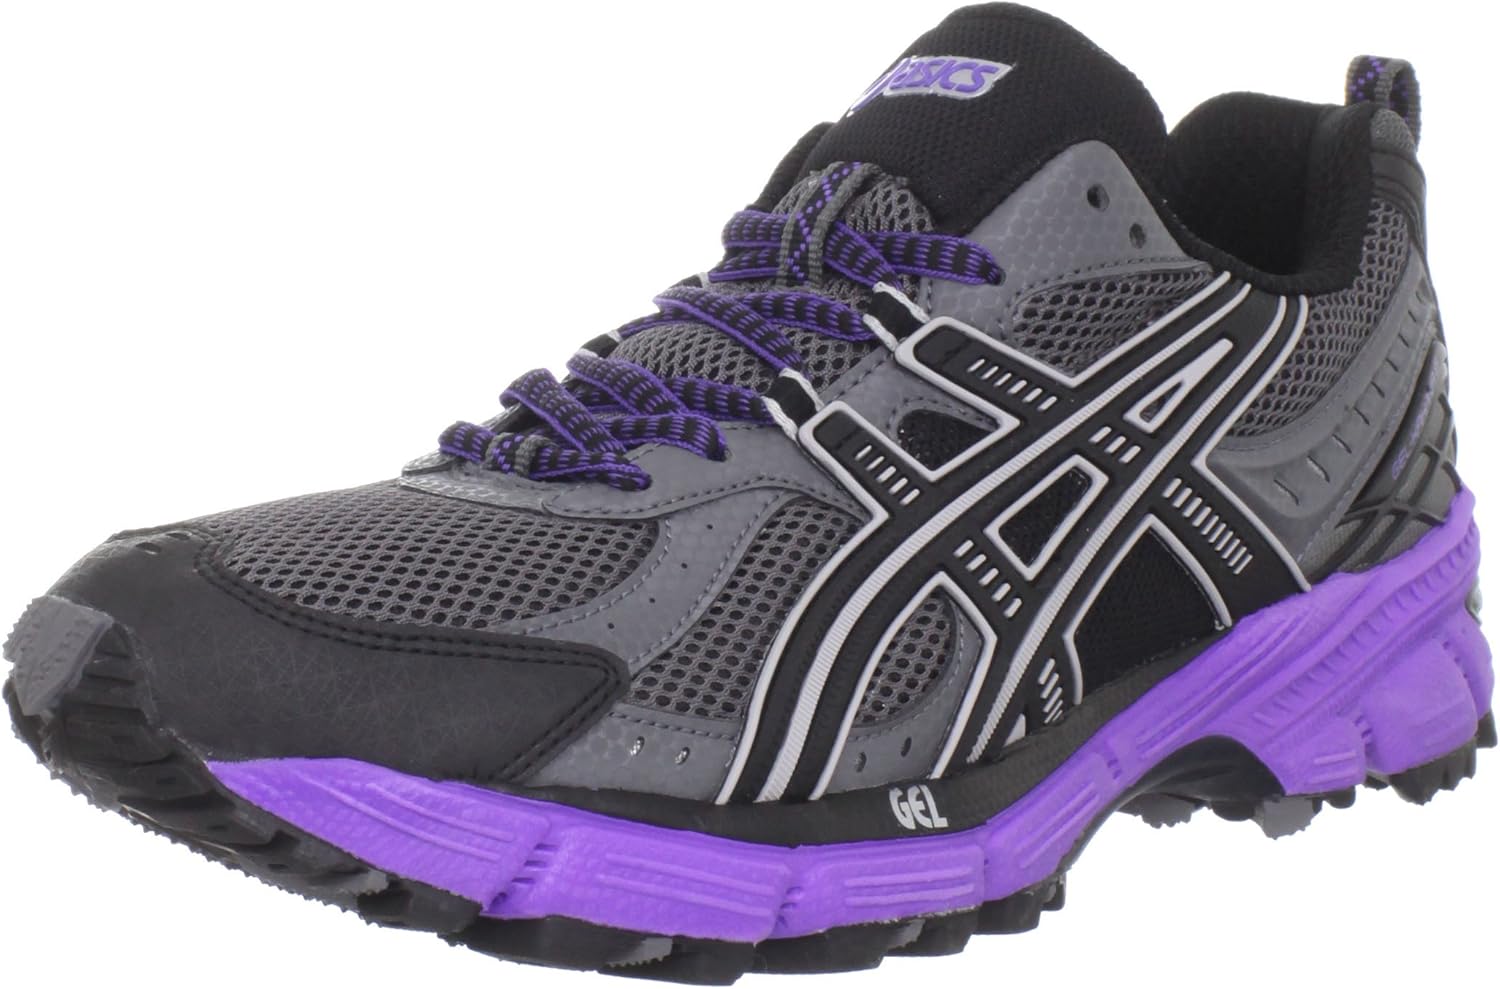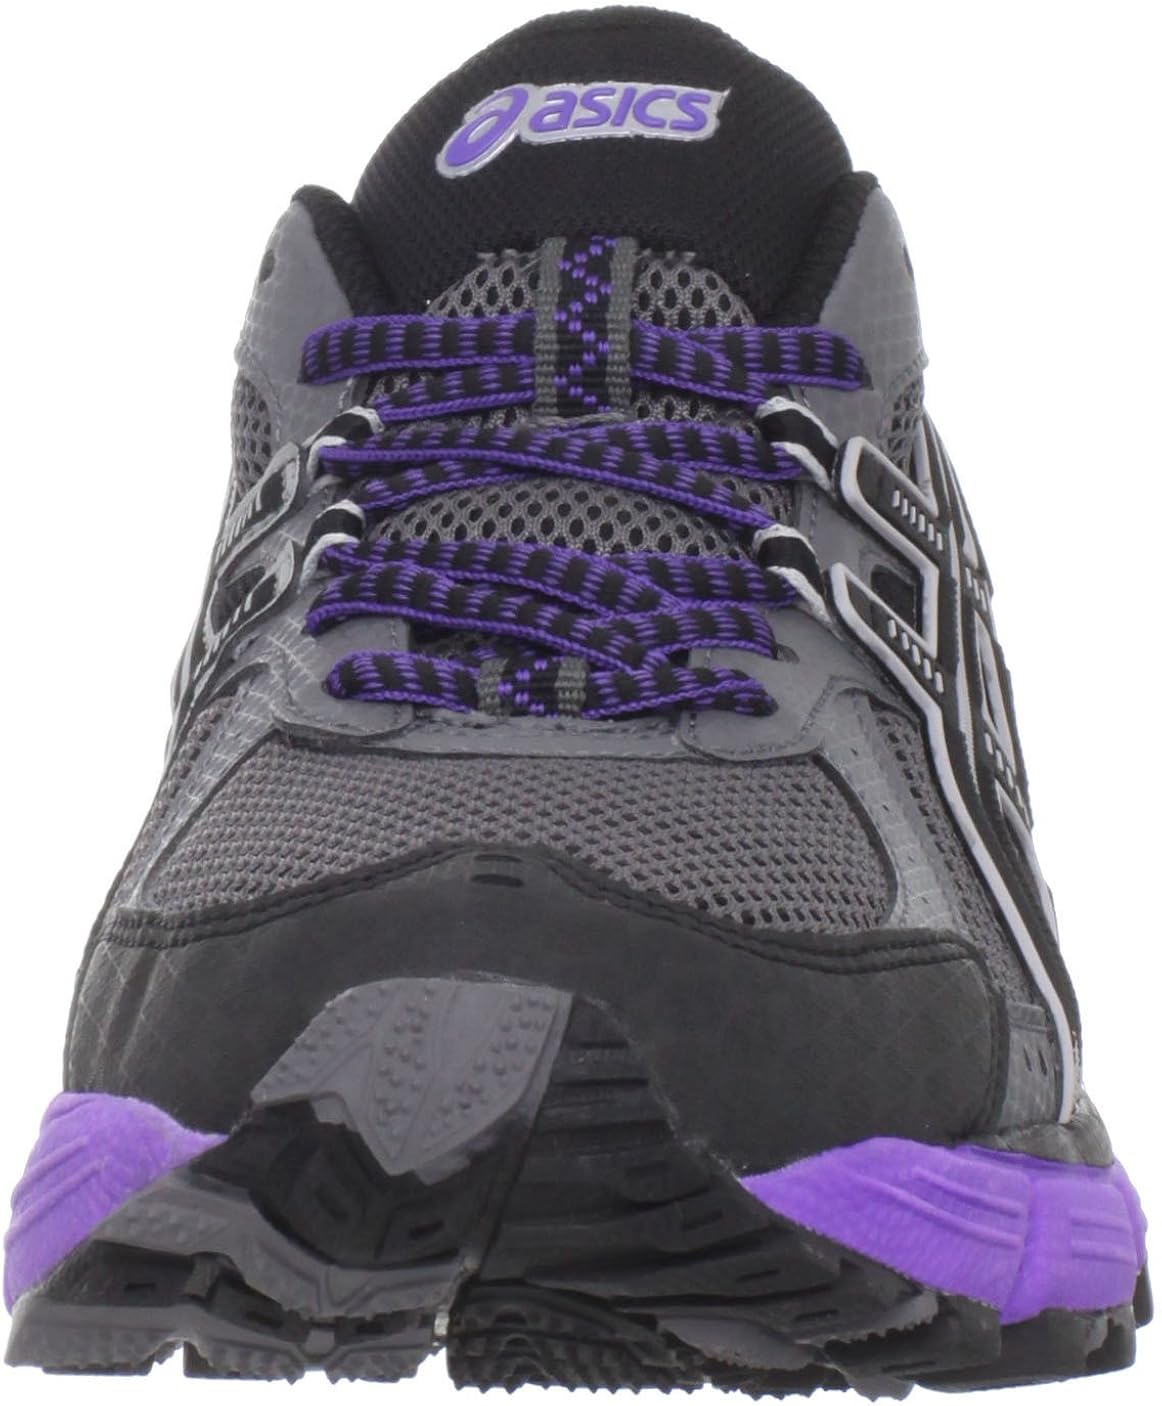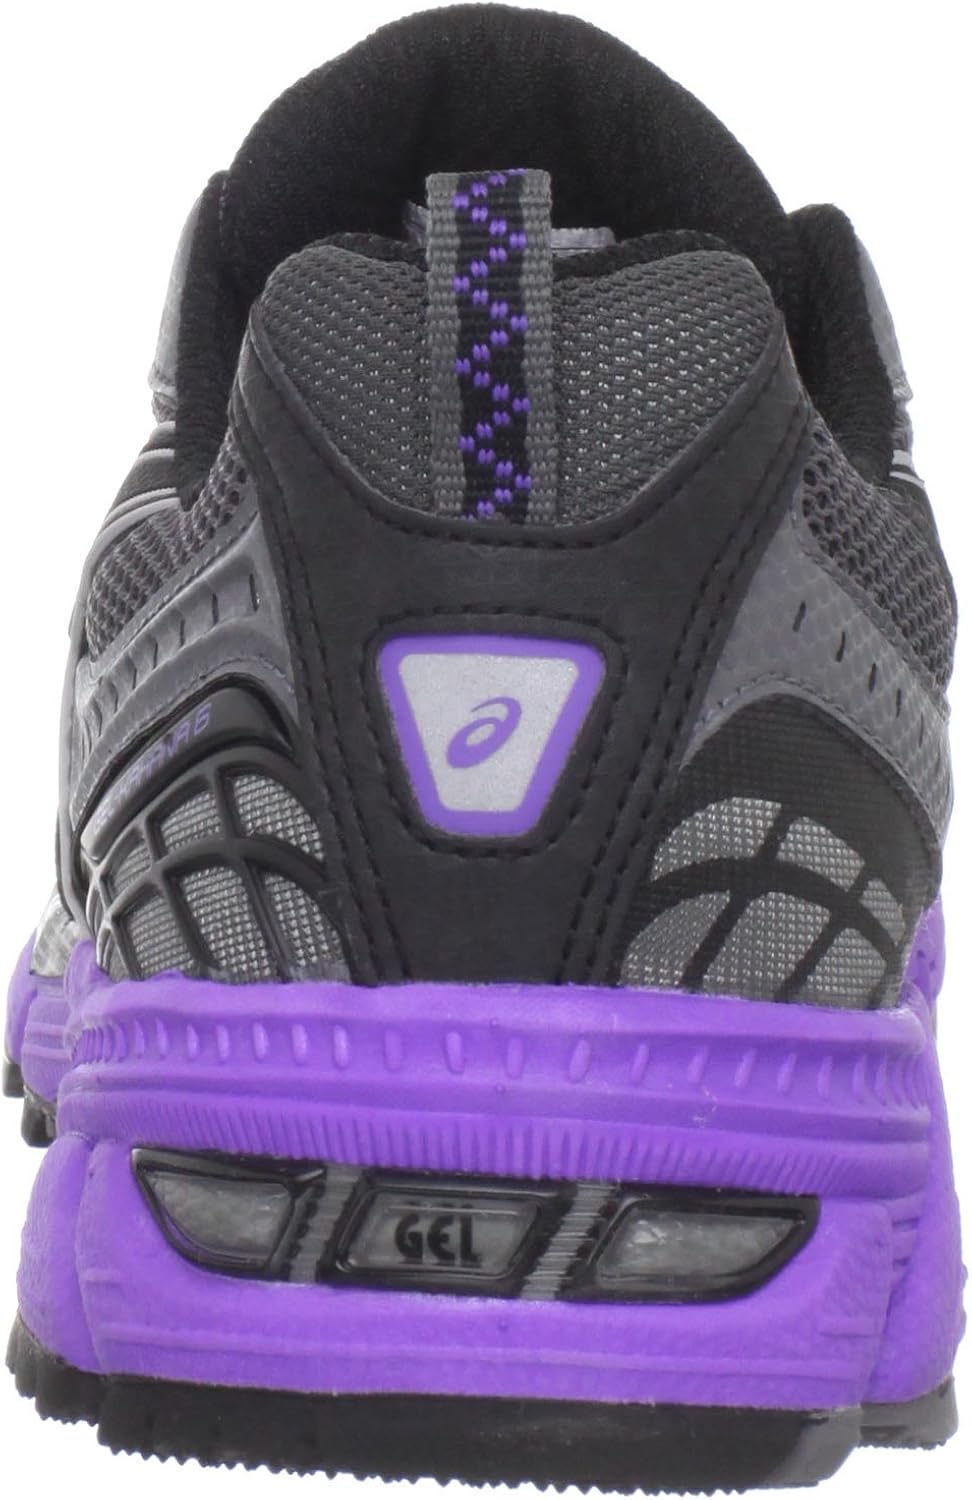
ASICS Womens Gel-Kahana 6
Category: AMAZON FASHION
In 1949, Mr. Kihachiro Onitsuka began his athletic footwear company (Onitsuka Co., Ltd.) by manufacturing basketball shoes out of his living room in Kobe, Japan. He chose the name ASICS for his company in 1977, based on a famous Latin phrase "Anima Sana In Corpore Sano," which, when translated, expresses the ancient ideal of "A Sound Mind in a Sound Body." Taking the acronym of this phrase, ASICS was founded on the belief that the best way to create a healthy and happy lifestyle is to promote total health and fitness. Today, ASICS offers a full line of performance-driven athletic shoes and technical active sports apparel and accessories dedicated to bringing harmony to the body and soul.
Features: 100% Synthetic and mesh | Rubber sole | Weight: 9.8 oz/278g | DuoMax support system dual density midsole | Reversed lugs provide uphill and downhill traction | Rearfoot GEL cushioning system